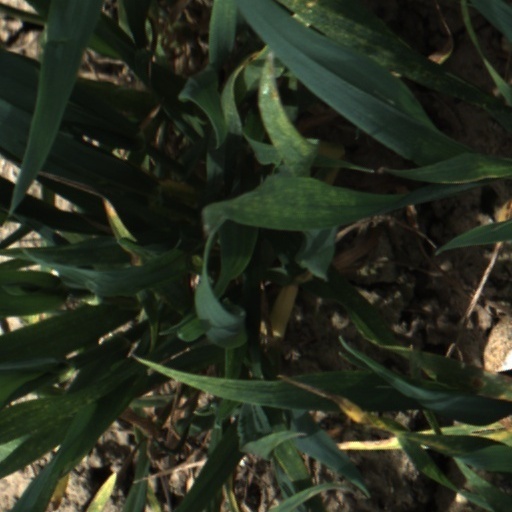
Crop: wheat